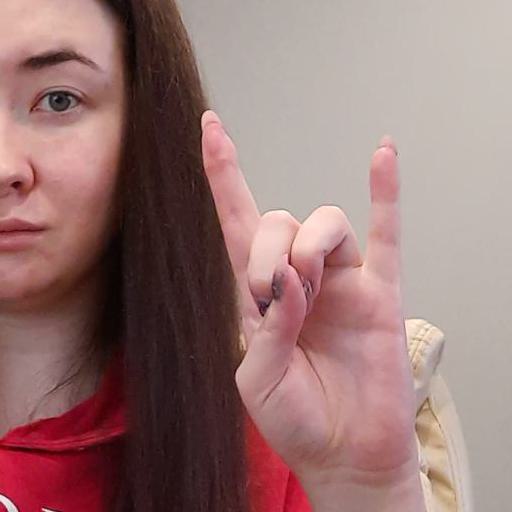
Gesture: rock